Battle of Abu Hamed

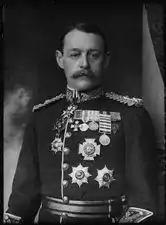
Major-General Sir Archibald Hunter

The plan was for Major-General Hunter and a flying column of crack troops to race with all possible speed from Merowe north-east to Abu Hamed, where they would surprise the numerically inferior Mahdist garrison and win control of the town. Speed was essential, for it was certain Hunter's column would be spotted by Mahdist scouts during the journey. If these scouts managed to send word and reinforce the town prior to Hunter's arrival, his column might find itself outmatched and forced to retreat.